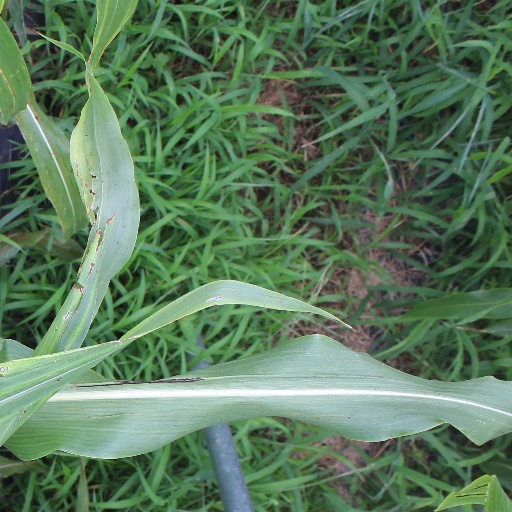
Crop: sorghum